North Michigan Park

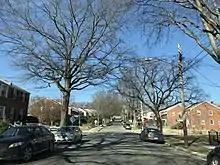
Intersection of 11th St. and Emerson St., NE, in North Michigan Park, February 2019

North Michigan Park is a neighborhood located in Ward 5 of Northeast Washington, D.C. North Michigan Park is contained between Eastern Avenue N.E. to the east, Gallatin Street N.E. to the north, Michigan Avenue N.E. to the south, and South Dakota Avenue N.E. to the west. North Michigan Park borders the neighborhoods of Michigan Park, Queens Chapel, and Woodridge, which also are located in Ward 5 of Northeast Washington D.C. In addition to these neighborhoods in Ward 5 of Northeast Washington D.C., North Michigan Park also borders the adjacent neighborhoods of Avondale and Chillum, which are both located in Prince George's County, Maryland. North Michigan Park neighborhood is often confused with the North Michigan Park Civic Association which has boundaries that include both North Michigan Park and Michigan Park. North Michigan Park and Michigan Park neighborhoods have been historically designated as separate neighborhoods because they were segregated by race. North Michigan Park was the less desirable neighborhood where African-Americans lived while Michigan Park was a much more desirable neighborhood where the neighborhood where their white counterparts lived. Both neighborhoods are separated from each other by South Dakota Avenue N.E. The Washington Metropolitan Area Green Line train tracks pass through the North Michigan Park neighborhood, notably, through a tunnel when traveling between the West Hyattsville and Fort Totten Metro Stations. The Washington Metropolitan Area Green Line train tracks initially are above ground when traveling between the West Hyattsville Metro Station and a certain portion of the neighborhood of Avondale. The Washington Metropolitan Area Green Line tracks then gradually enter a tunnel, which they use throughout the rest of the Avondale neighborhood, a small portion of the Chillum neighborhood, the North Michigan Park neighborhood, and Queens Chapel neighborhood before entering the lower level portion of the Fort Totten Metro Station, located below the Washington Metropolitan Area Red Line train tracks.